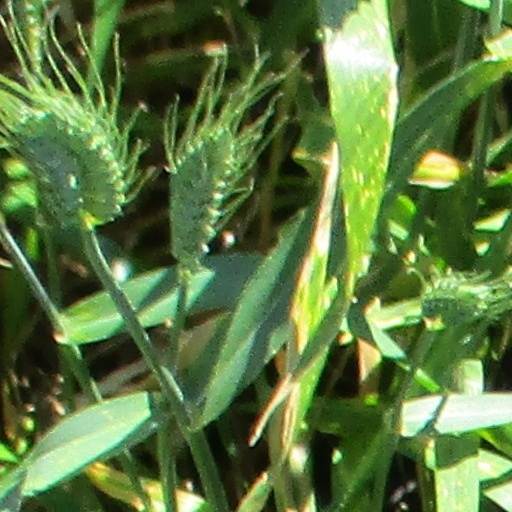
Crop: wheat